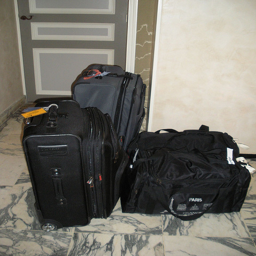
A pile of luggage sitting in front of a doorway.
These pieces of luggage are sitting next to each other.
The three suitcases are sitting together in the floor.
Bags of luggage sit on a marbled floor
A pair of suit cases sitting on the floor next to a pair of bags.